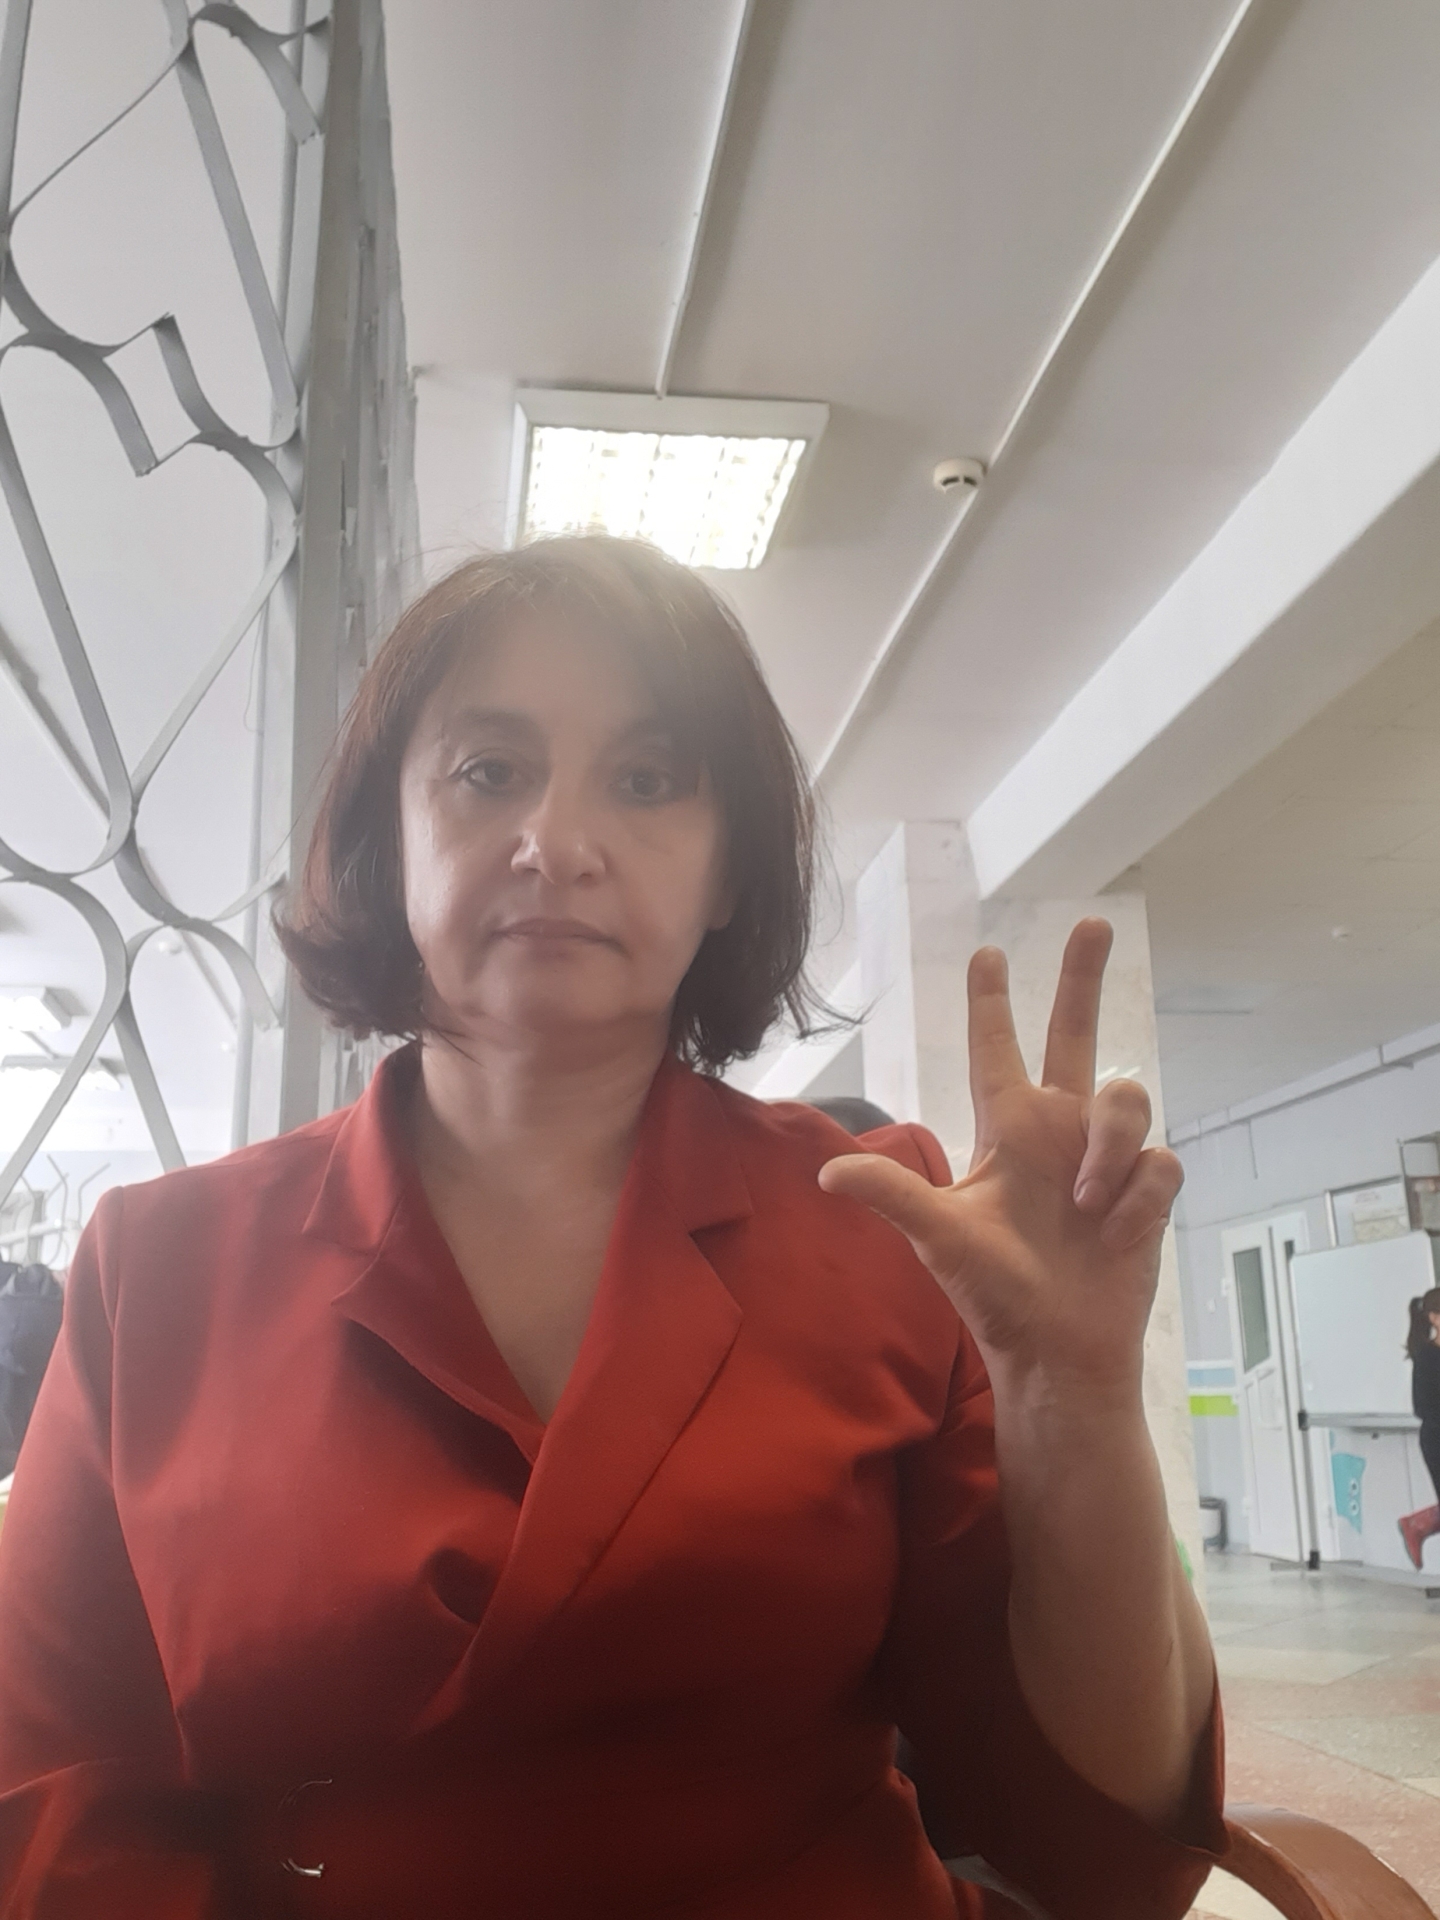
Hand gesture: three2